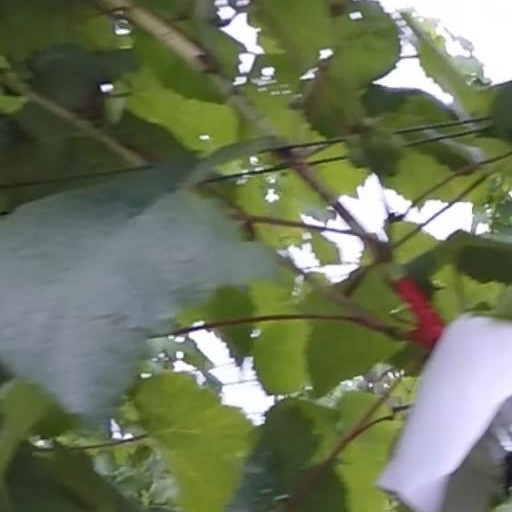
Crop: grape